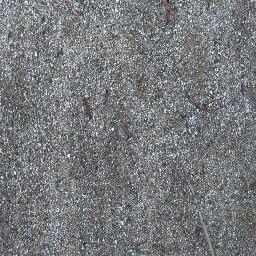
Label: negative